Perplexus

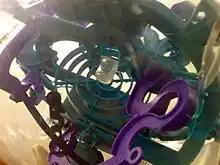
Inside the Superplexus ball

In 2001, the first globally produced design called Superplexus, launched with limited availability. This version has an electronic timer and sounds. This is the same obstacle that eventually became “Original” under the Perplexus brand.